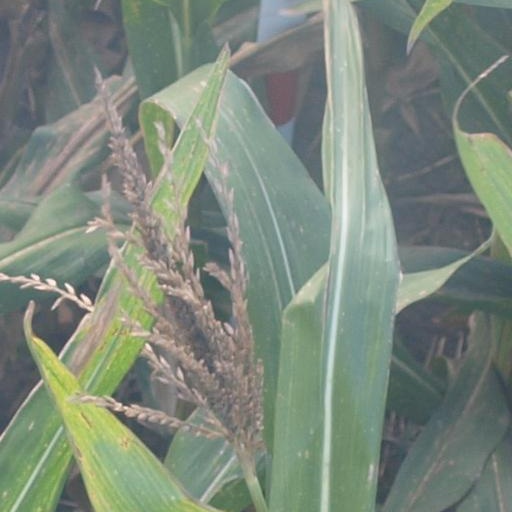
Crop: maize; corn